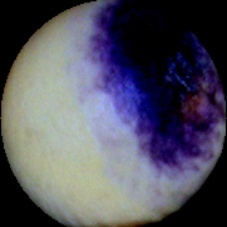
Label: Spotted